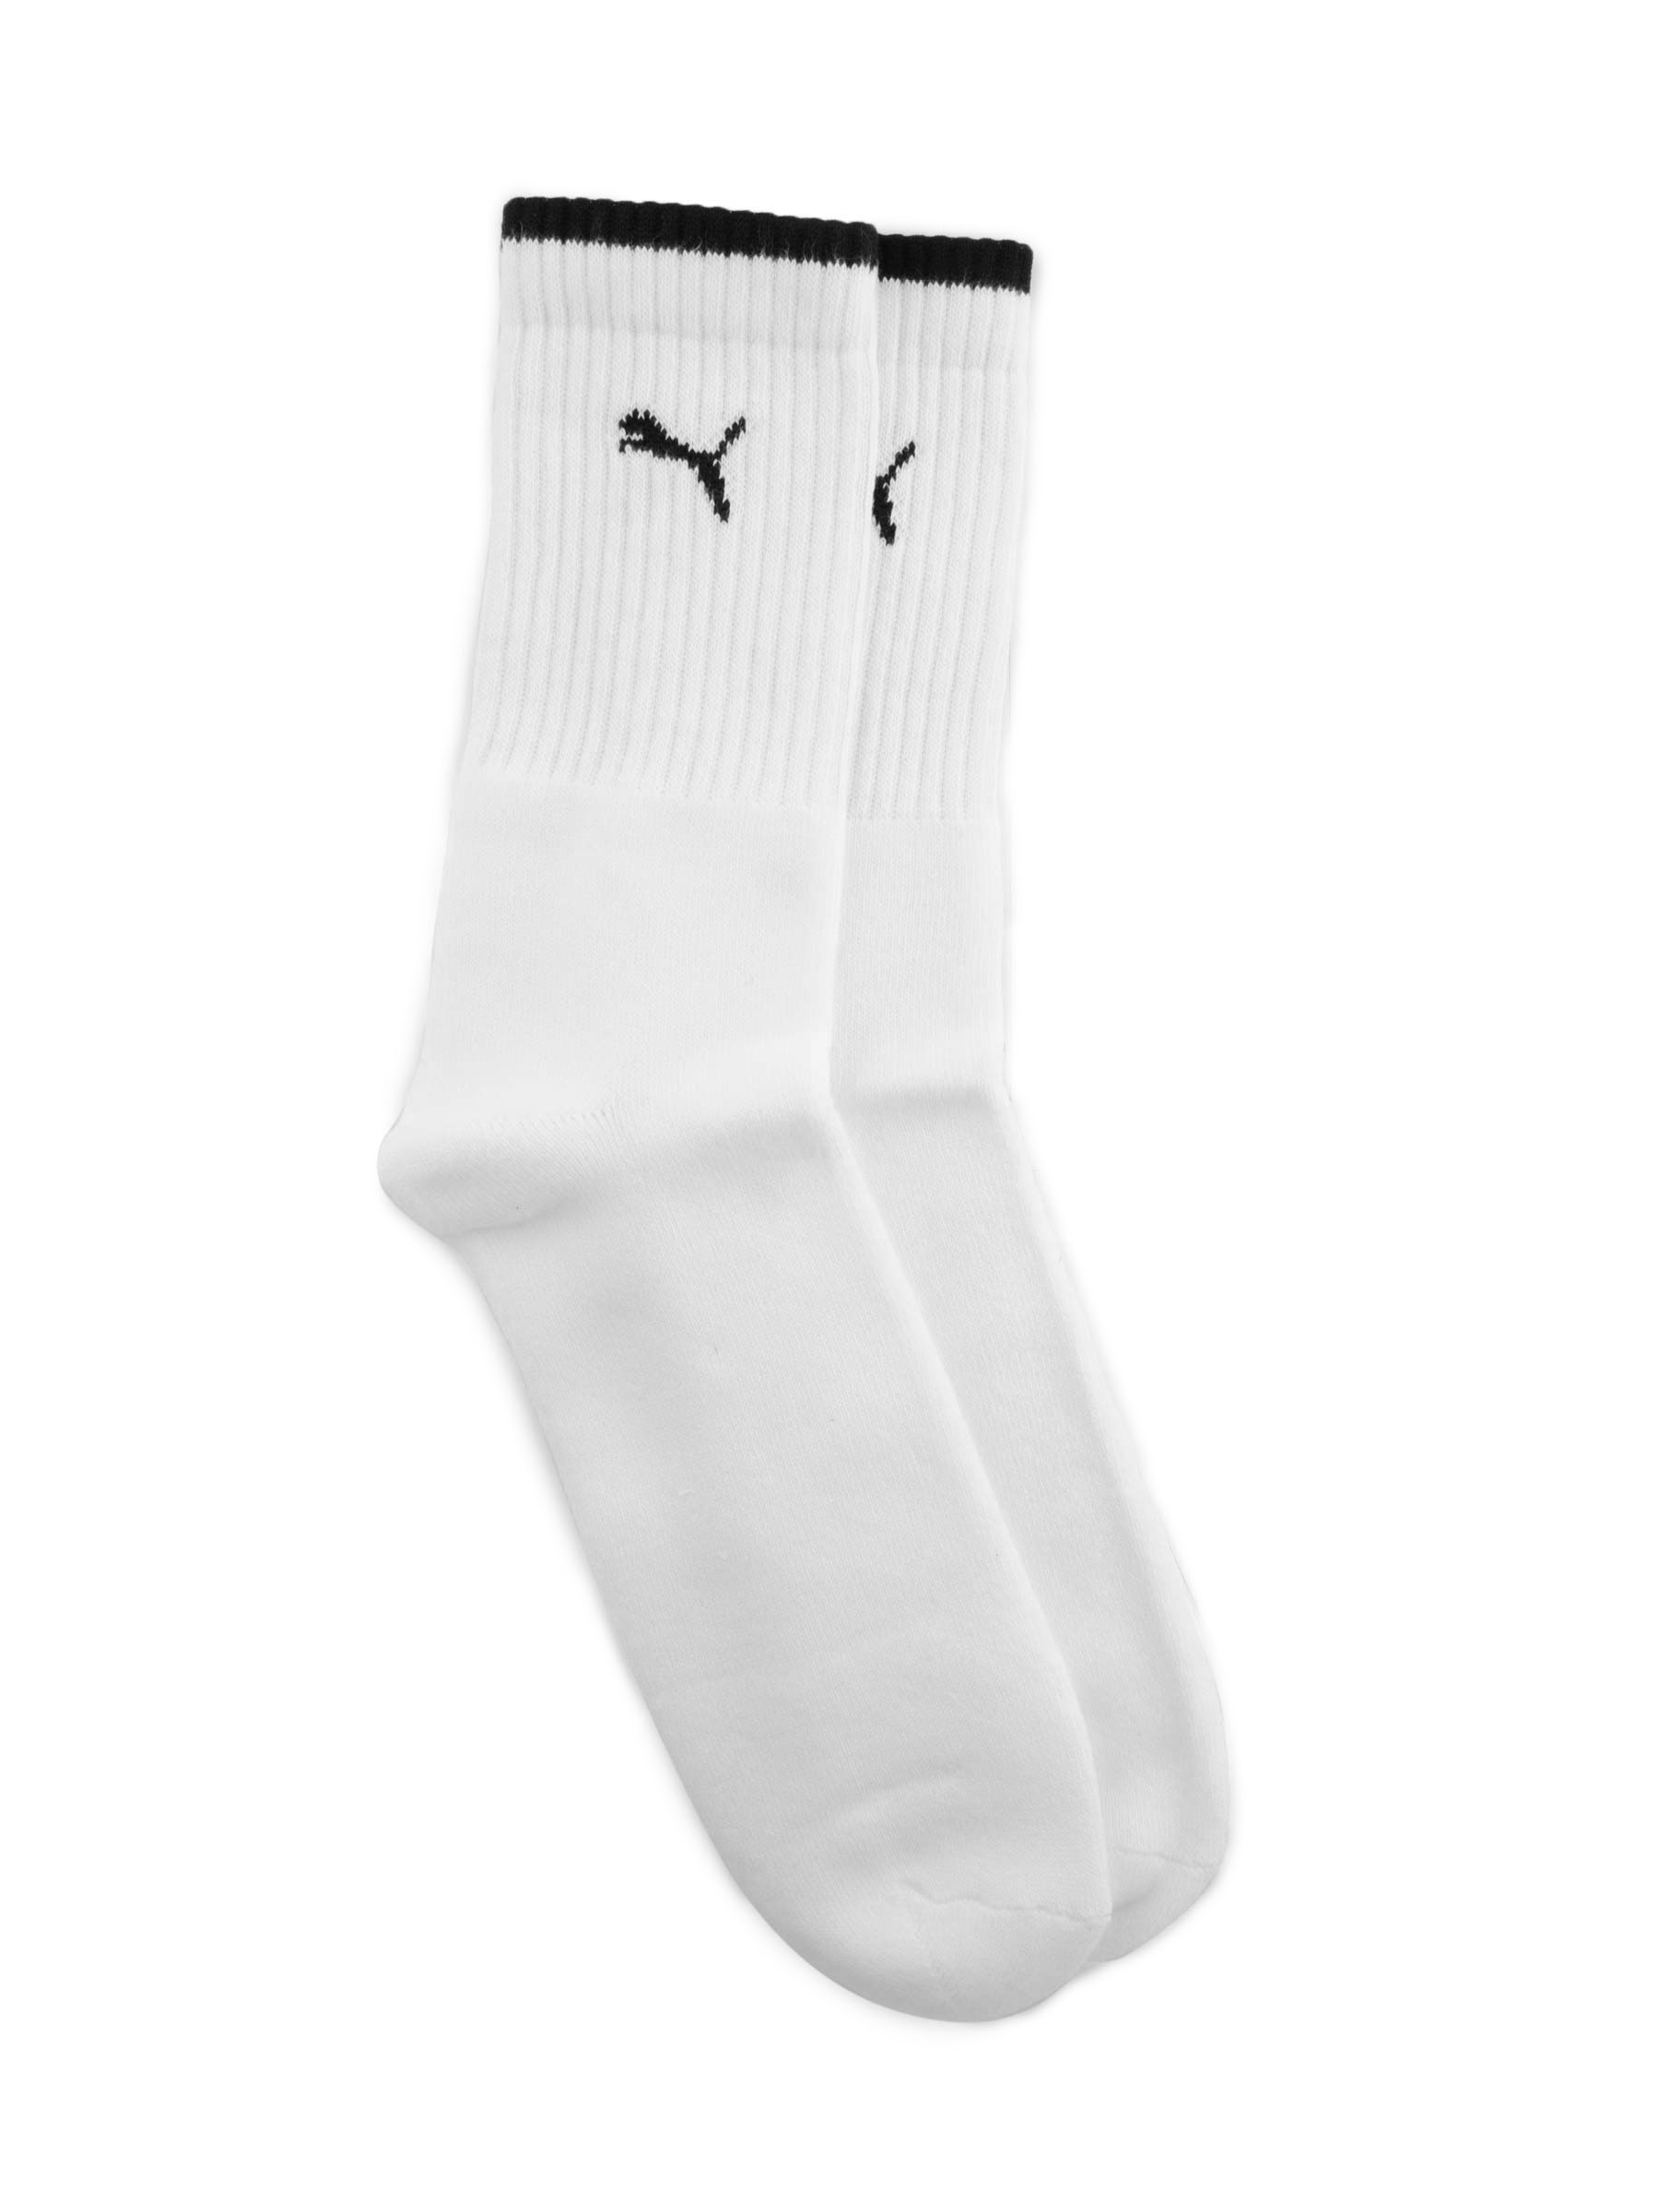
Puma Men Sport Quarters White Socks
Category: Accessories / Socks / Socks
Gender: Men
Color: White
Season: Summer 2010
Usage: Sports